Obersee (Lake Zurich)

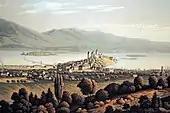
The "Seedamm" area at Rapperswil and the lake bridge towards Hurden in the middle, the lower parts (or also ) of Lake Zurich and the "Lützelau" and "Ufenau" islands to the left, to the right. 1835 painting by an unknown artist as seen from a location on the "Meienberg" hill between Jona and Rapperswil.

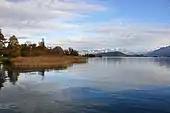
Obersee towards Buechberg

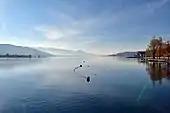
the lake area at Schmerikon

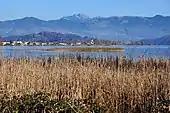
reed belt at Busskirch

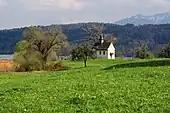
Bollingen peninsula

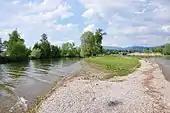
"Stampf" area, mouth of the Jona (river)

"", in certain contexts, refers to the "lower" northwestern section of of Lake Zurich, or the lake as a whole. While the smaller southeastern "upper" lake area measures , separated by the Seedamm causeway, a Molasse formation connecting Rapperswil with the Hurden peninsula. Before 1951 the annual water level fluctuated more than , but since then the water level is strictly regulated and therefore between summer and winter differs an average of . The average lake level is now at 406 metres above sea level, while "Obersee" and "Untersee" differ by only .